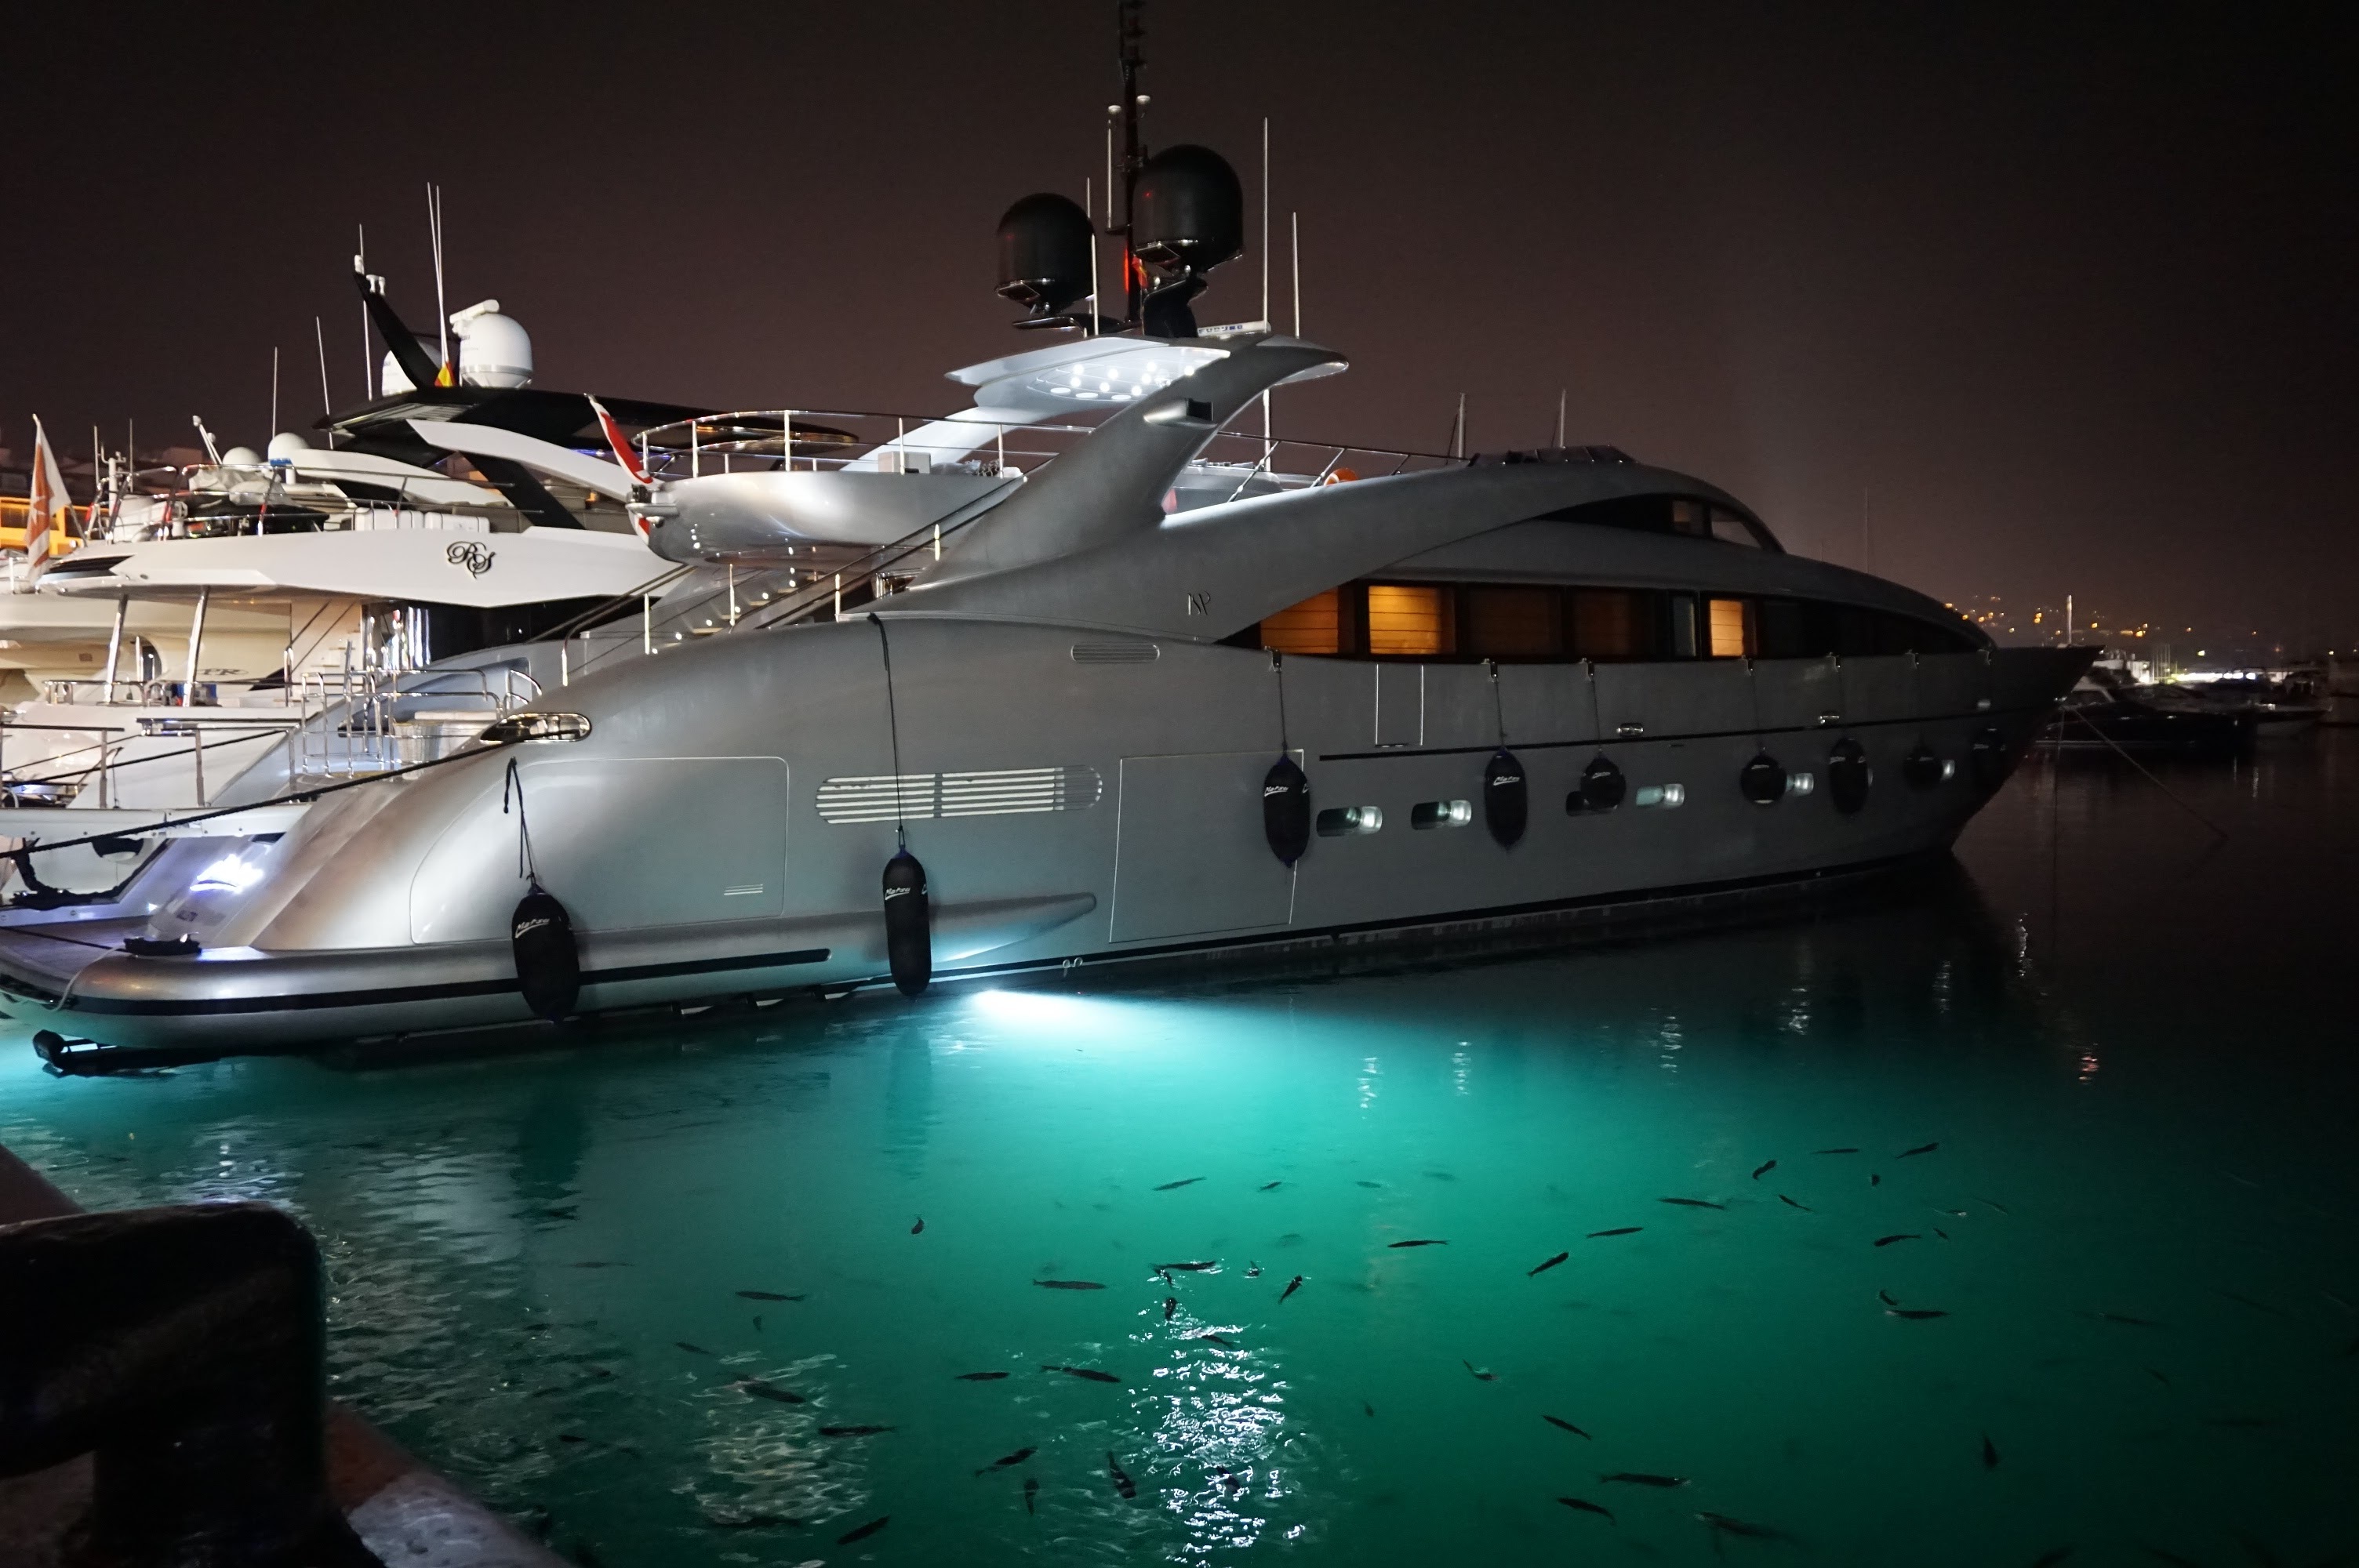
water, boat, ship, vessel, vehicle, yacht, trip, lights, mar, sol, watercraft, passenger ship, luxury yacht